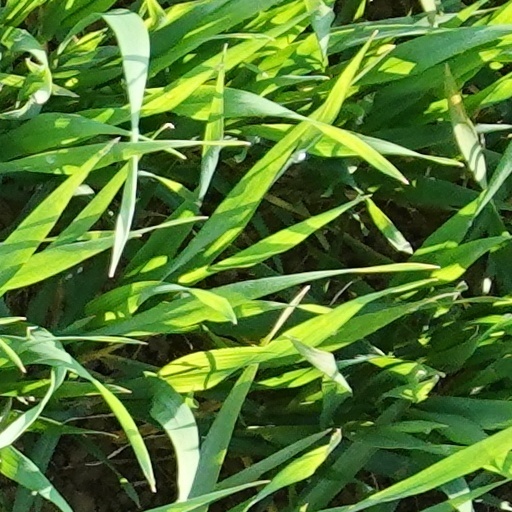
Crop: wheat